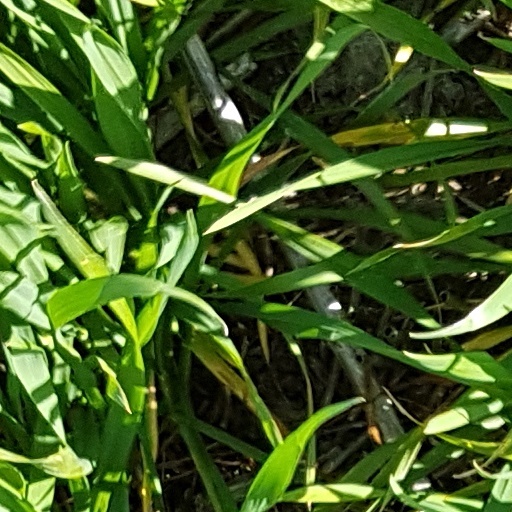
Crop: wheat